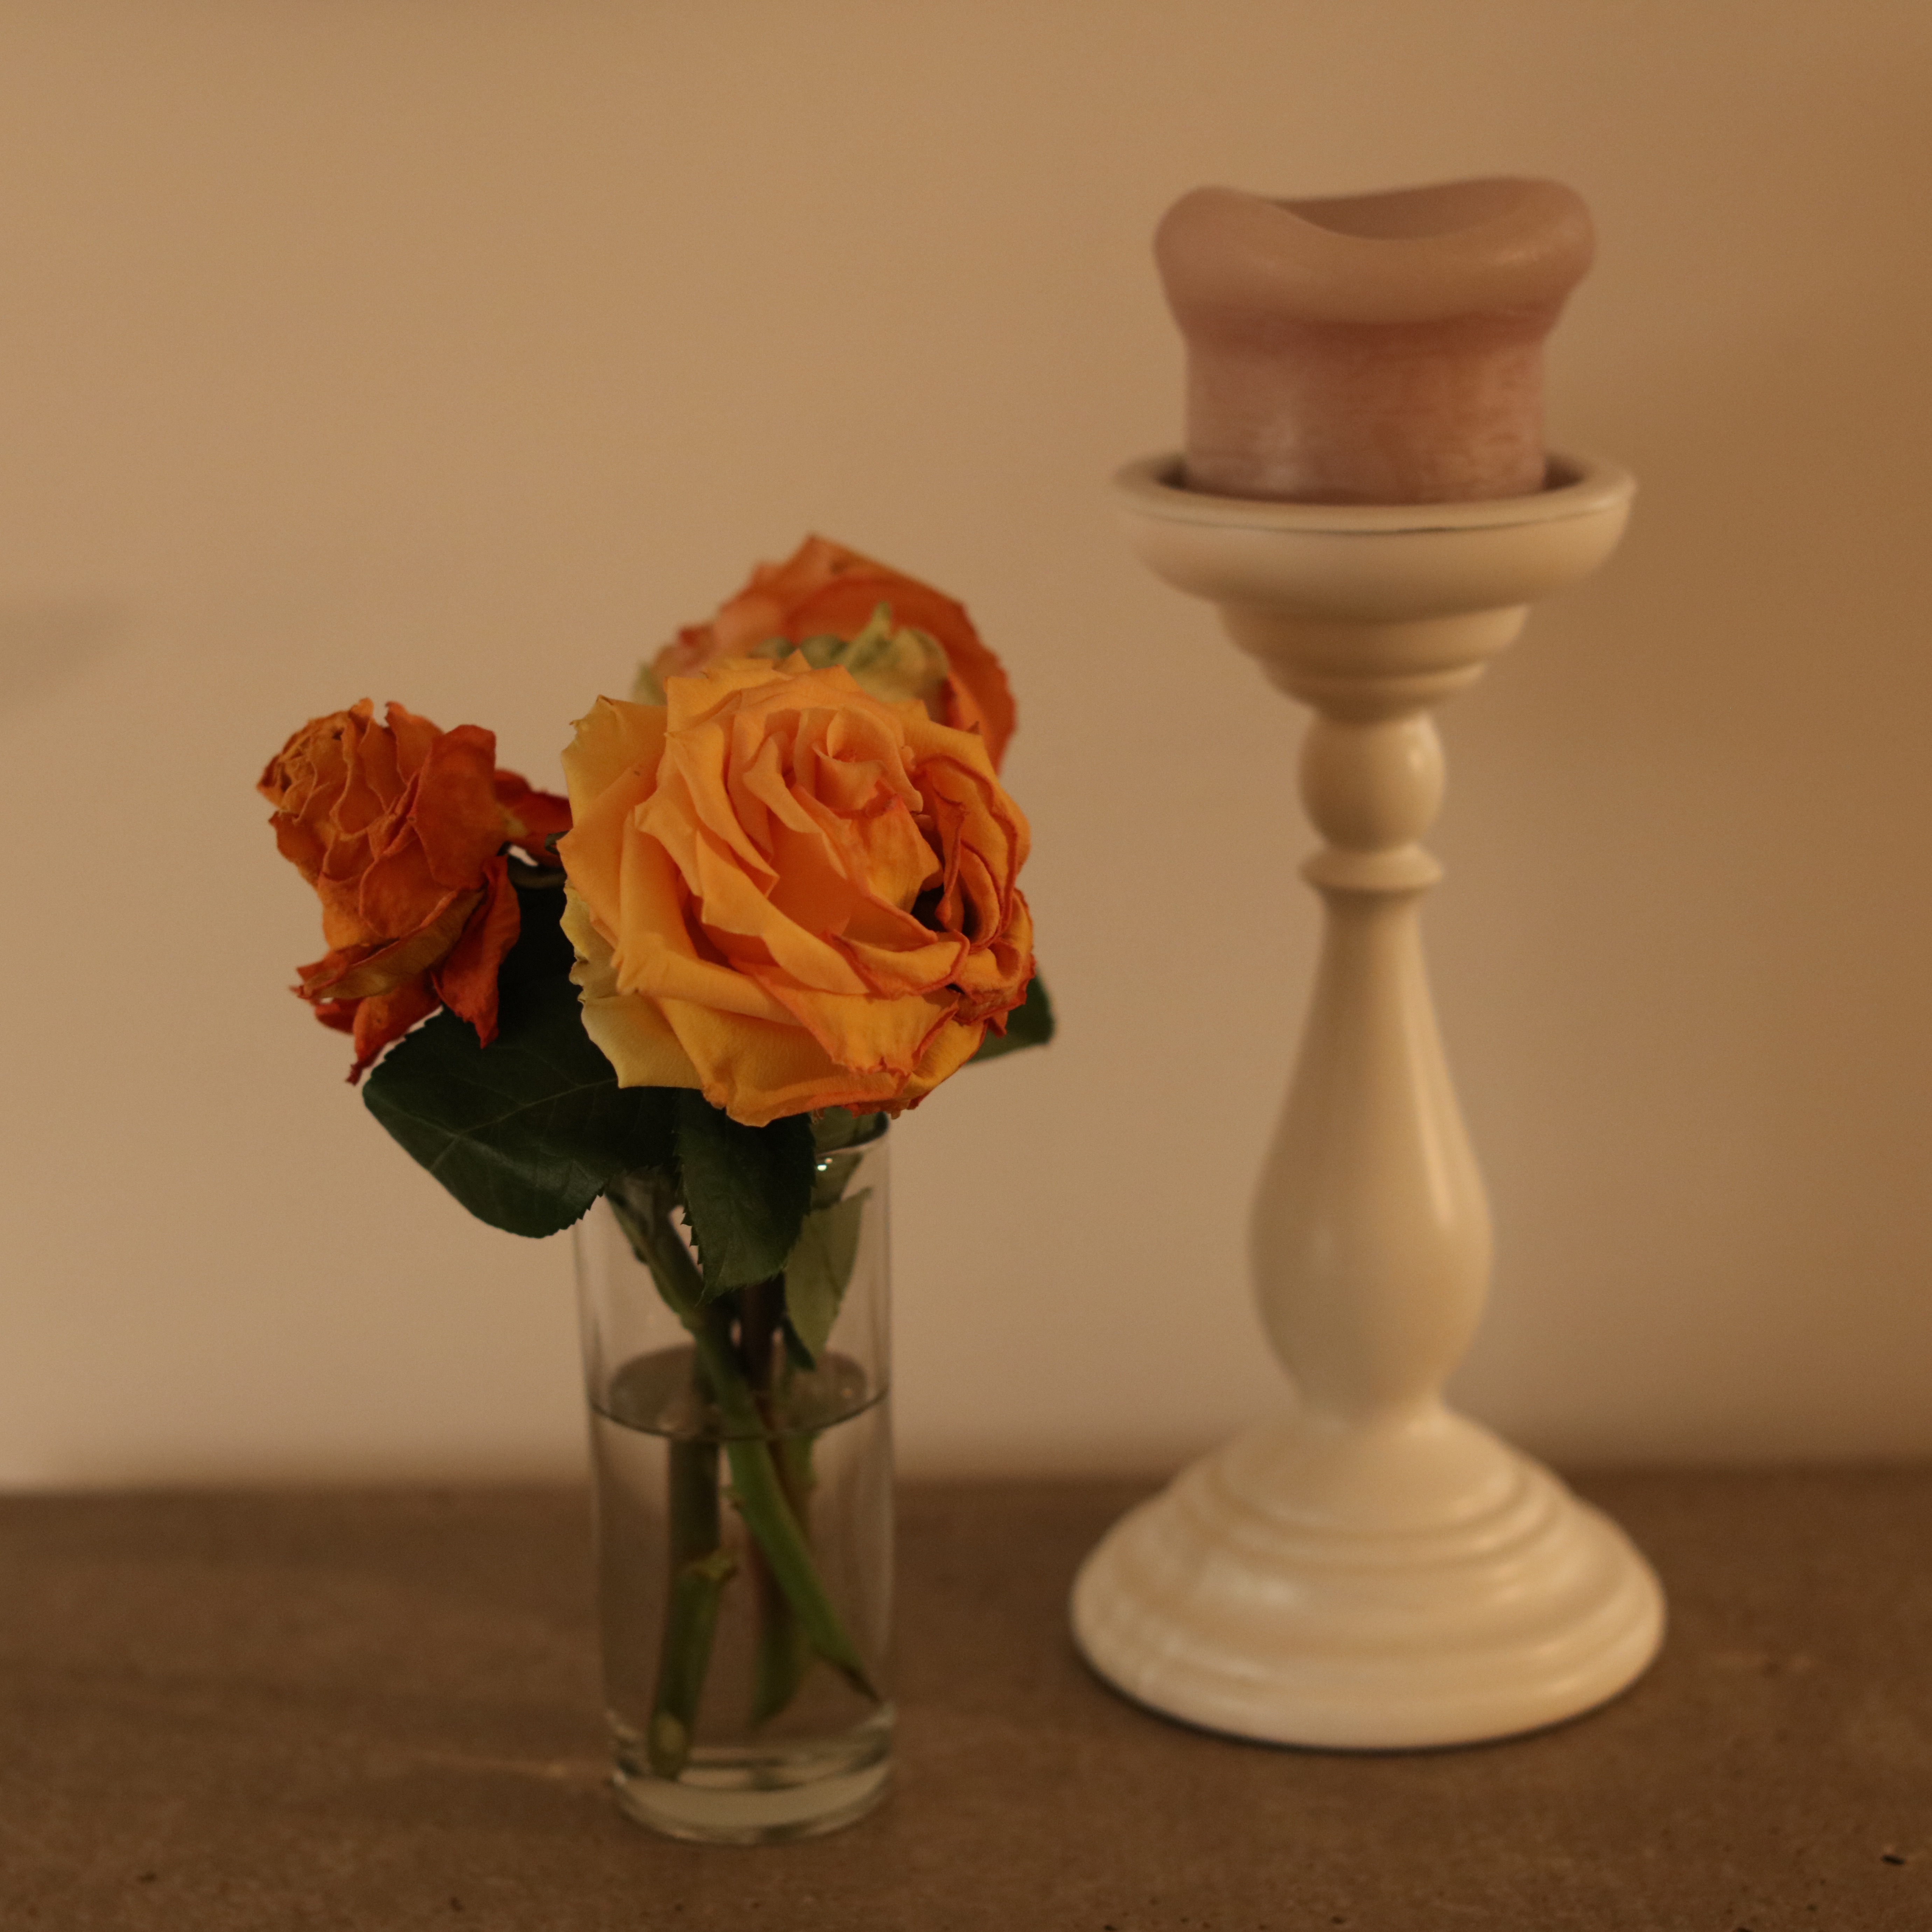
plant, wood, flower, petal, glass, vase, ceramic, yellow, pink, lighting, flowering plant, cut flowers, centrepiece